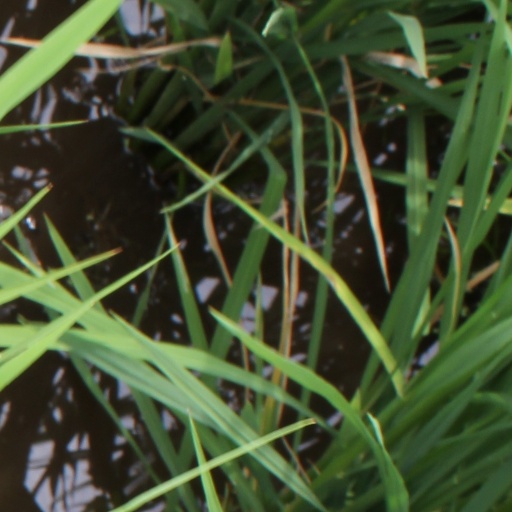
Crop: rice